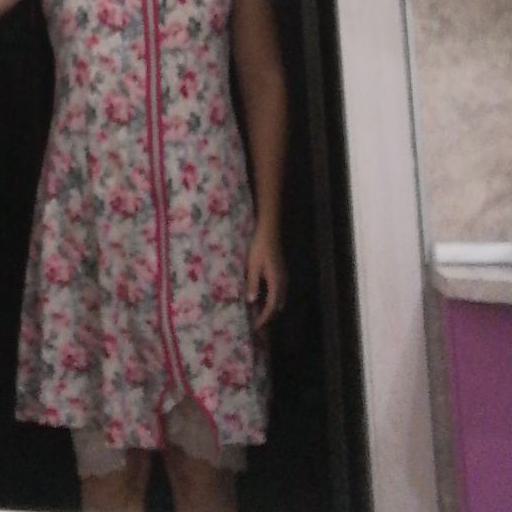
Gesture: no_gesture